Frost Fire Park

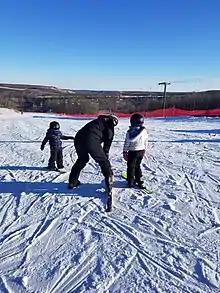
Ski lesson at Frost Fire Park

Frost Fire Park is a modest alpine ski area and chairlift access Mountain Bike Park in the midwestern United States, in the Pembina River Gorge of northeastern North Dakota. Located in eastern Cavalier County, it is west of Walhalla and south of the international border with Canada (Manitoba).